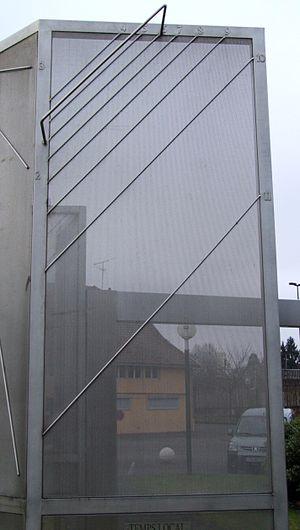
Cadran solaire, Parc scientifique du Près-la-Rose, Montbéliard, Doubs, Franche-Comté, FRANCE Camera location47°